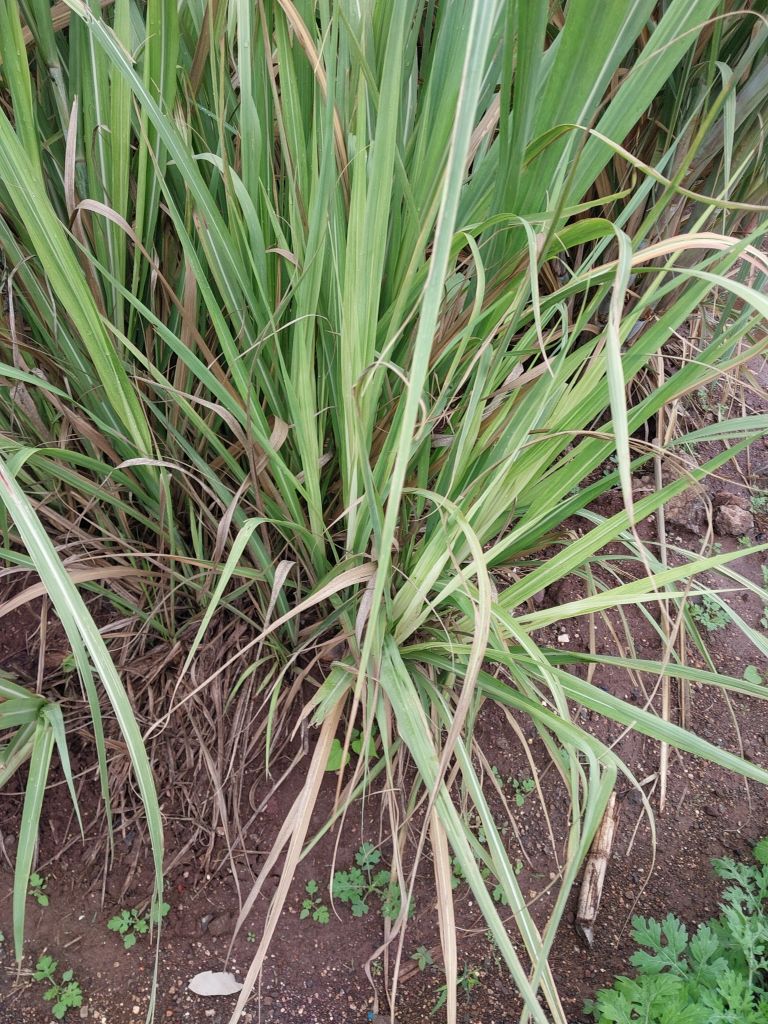
Label: Grassy shoot